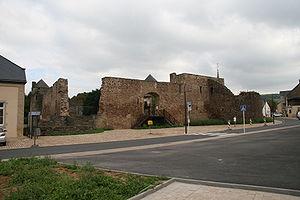
Pettingen est une section de la commune luxembourgeoise de Mersch située dans le canton de Mersch.